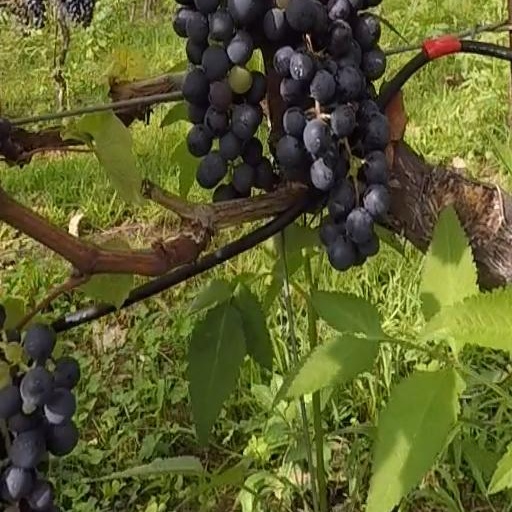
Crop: grape